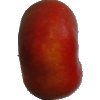
Label: Nectarine Flat 1